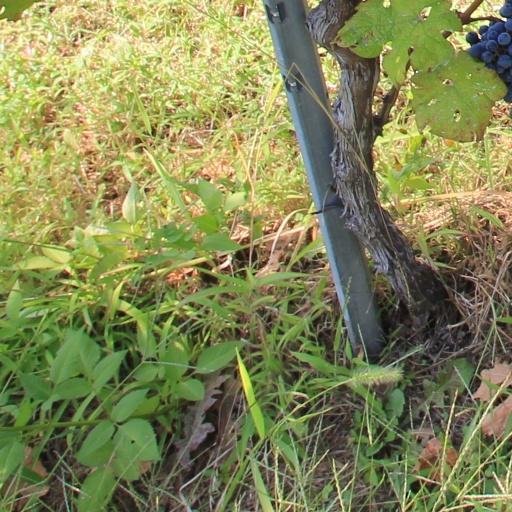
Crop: grape